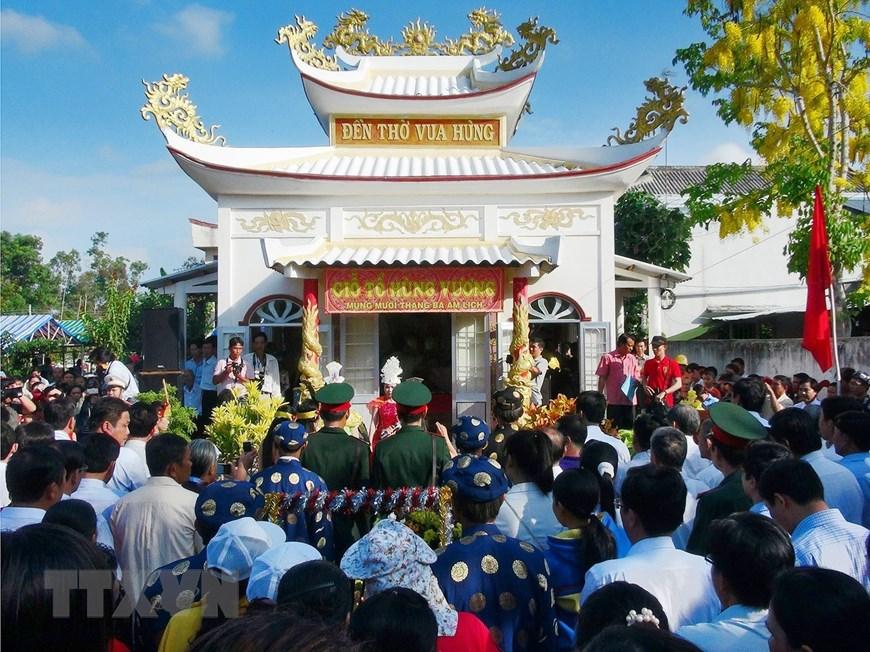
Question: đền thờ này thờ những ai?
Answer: thờ những vị vua hùng